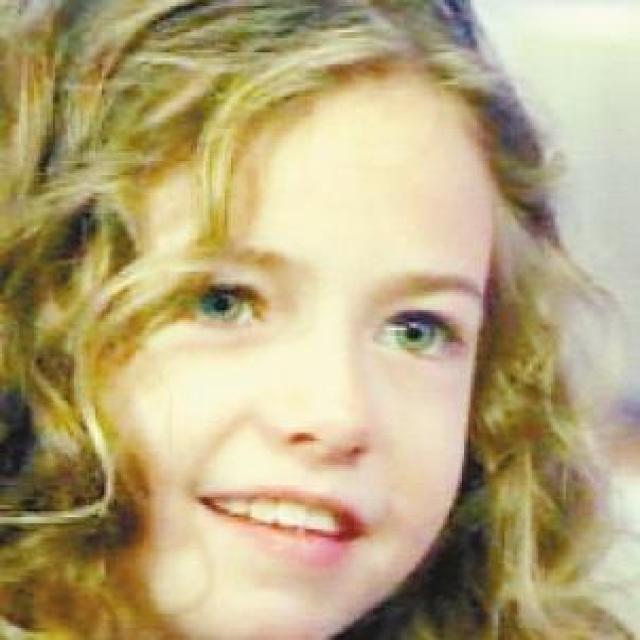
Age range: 0-12